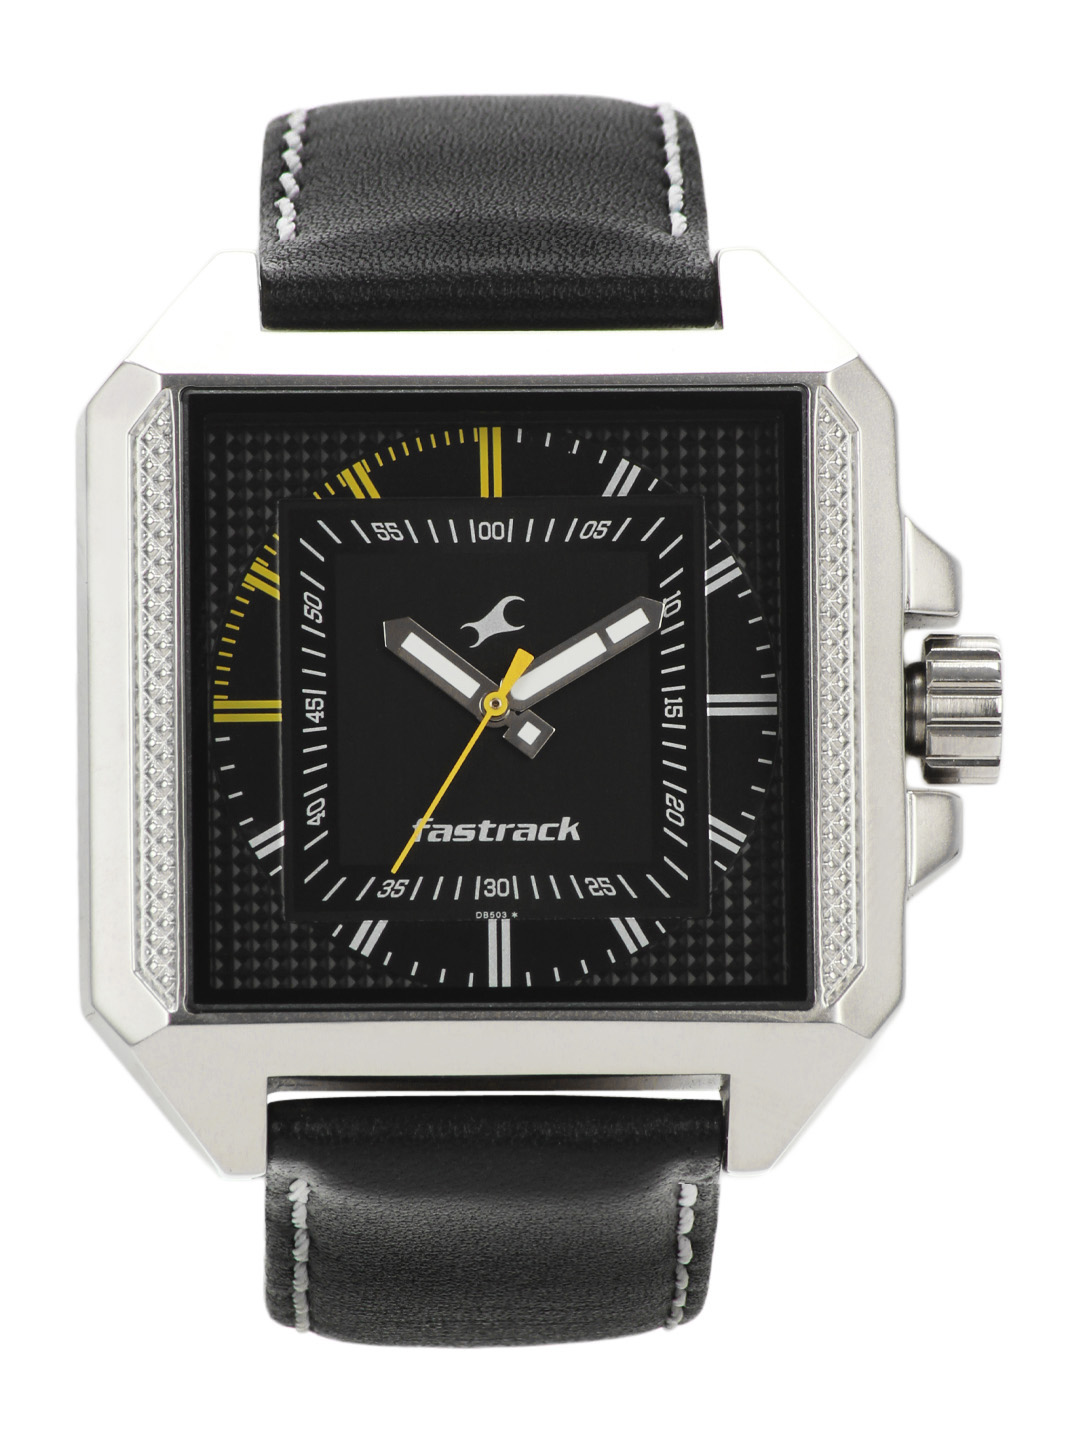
Fastrack Men Black Dial Watch
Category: Accessories / Watches / Watches
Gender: Men
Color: Black
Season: Winter 2016
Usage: Casual